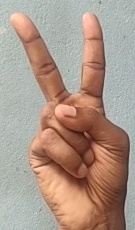
ASL sign: 2